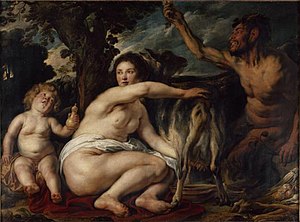
Amalthea
Maleri af Amalthea af Jacob Jordaens (omkring 1640).
Amalthea var i græsk mytologi en nymfe, der var guden Zeus' plejemor og som opfostrede Zeus med gedemælk og honning da han voksede op på øen Kreta, skjult for sin fader Kronos. Amalthea har til tider taget form af en ged.